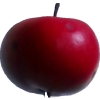
Label: Apple 11